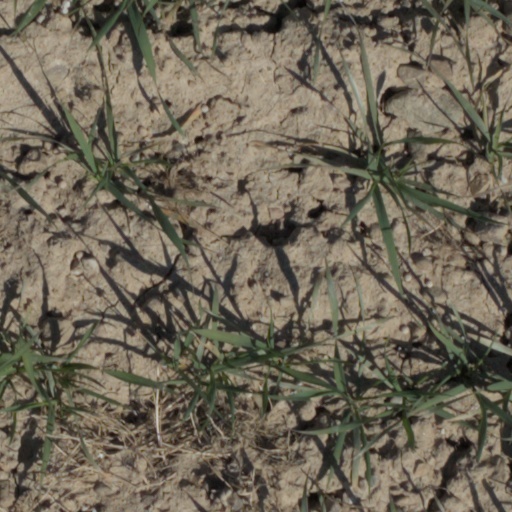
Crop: wheat